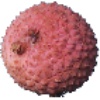
Label: lychee